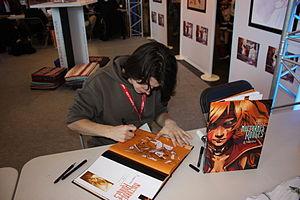
Looky en dédicaces à Japan Expo 2008 (Paris, France)
Nocturnes Rouges est une bande dessinée d'heroic fantasy.